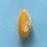
Maize quality: Good